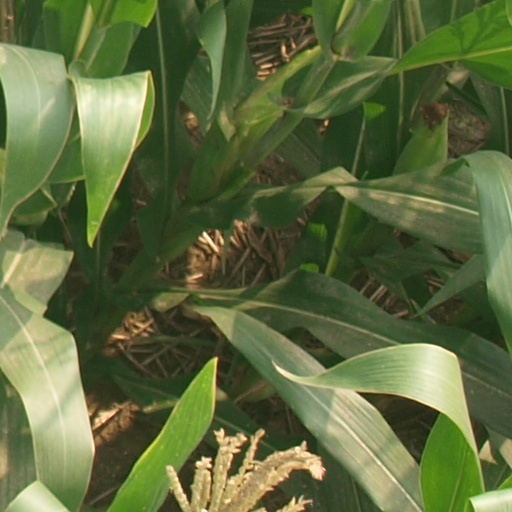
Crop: maize; corn